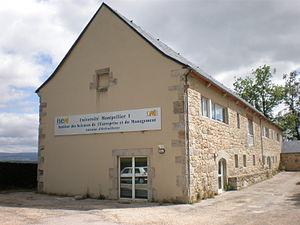
Locaux de l'antenne de l'ISEM (Institut des Sciences de l'Entreprise et du Management) Université Montpellier 1, d'Orfeuillette à Albaret-Sainte-Marie (Lozère)
Albaret-Sainte-Marie est une commune française située dans le département de la Lozère, en région Occitanie.